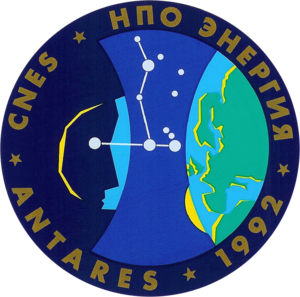
Michel Ange Tognini, né le 30 septembre 1949 à Vincennes, est un astronaute français de l'Agence spatiale européenne,
Soyouz TM-15 est la 15ᵉ expédition vers Mir, lancée en juillet 1992 du cosmodrome de Baïkonour. Elle a amené l'astronaute français Michel Tognini à bord de la station spatiale où il a mené différentes expériences à l'aide de matériel acheminé auparavant par le vaisseau Progress. Tognini a quitté Mir deux semaines plus tard avec Soyouz TM-14 tandis que les deux autres membres de l'équipage de Soyouz TM-15 sont retournés sur terre seuls en février 1993.
Anatoli Iakovlevitch Soloviov est un cosmonaute soviétique puis russe, né le 16 janvier 1948, à Rīga.